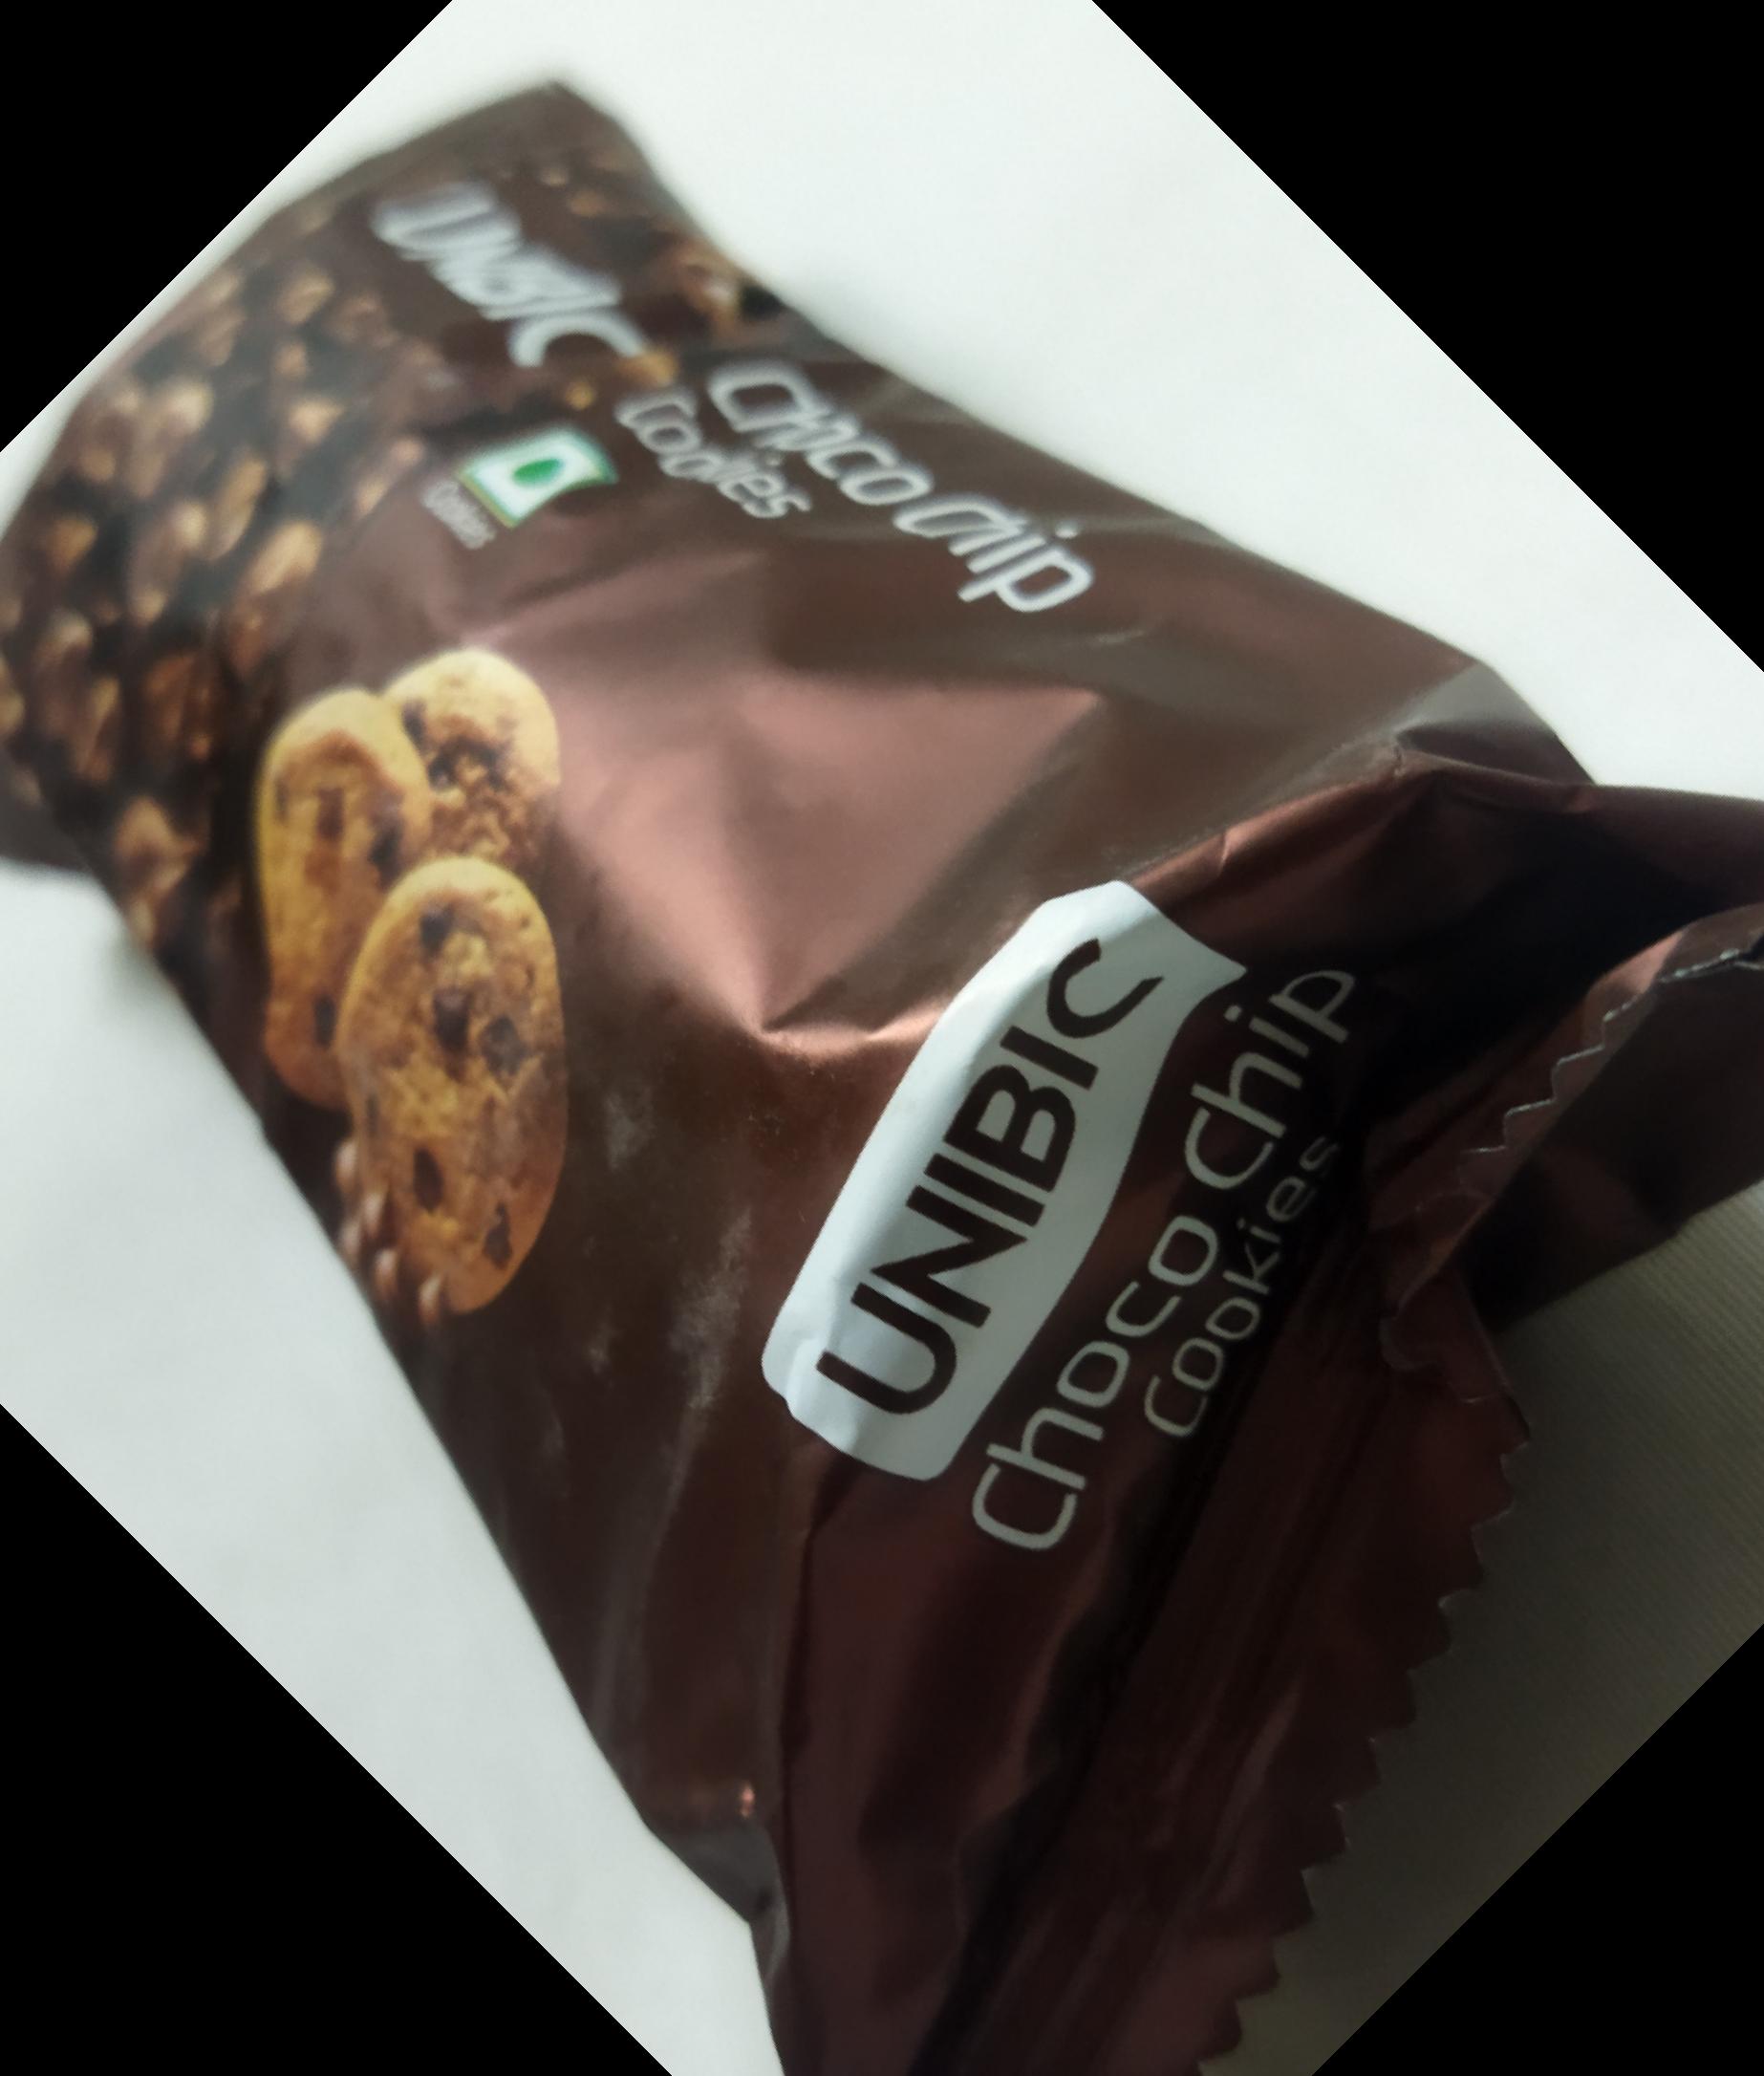
Label: plastics